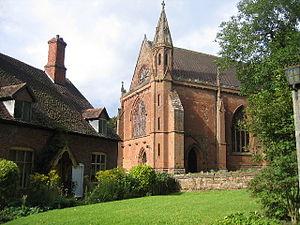
Cette liste recense toutes les commanderies et maisons de l'Ordre du Temple qui ont existé dans la région des Midlands de l'Ouest, en Angleterre.
La Commanderie de Balsall se trouve dans l'arrondissement de Solihull dans la région des West Midlands en Angleterre. Autrefois, il s'agissait de la région du Warwickshire.